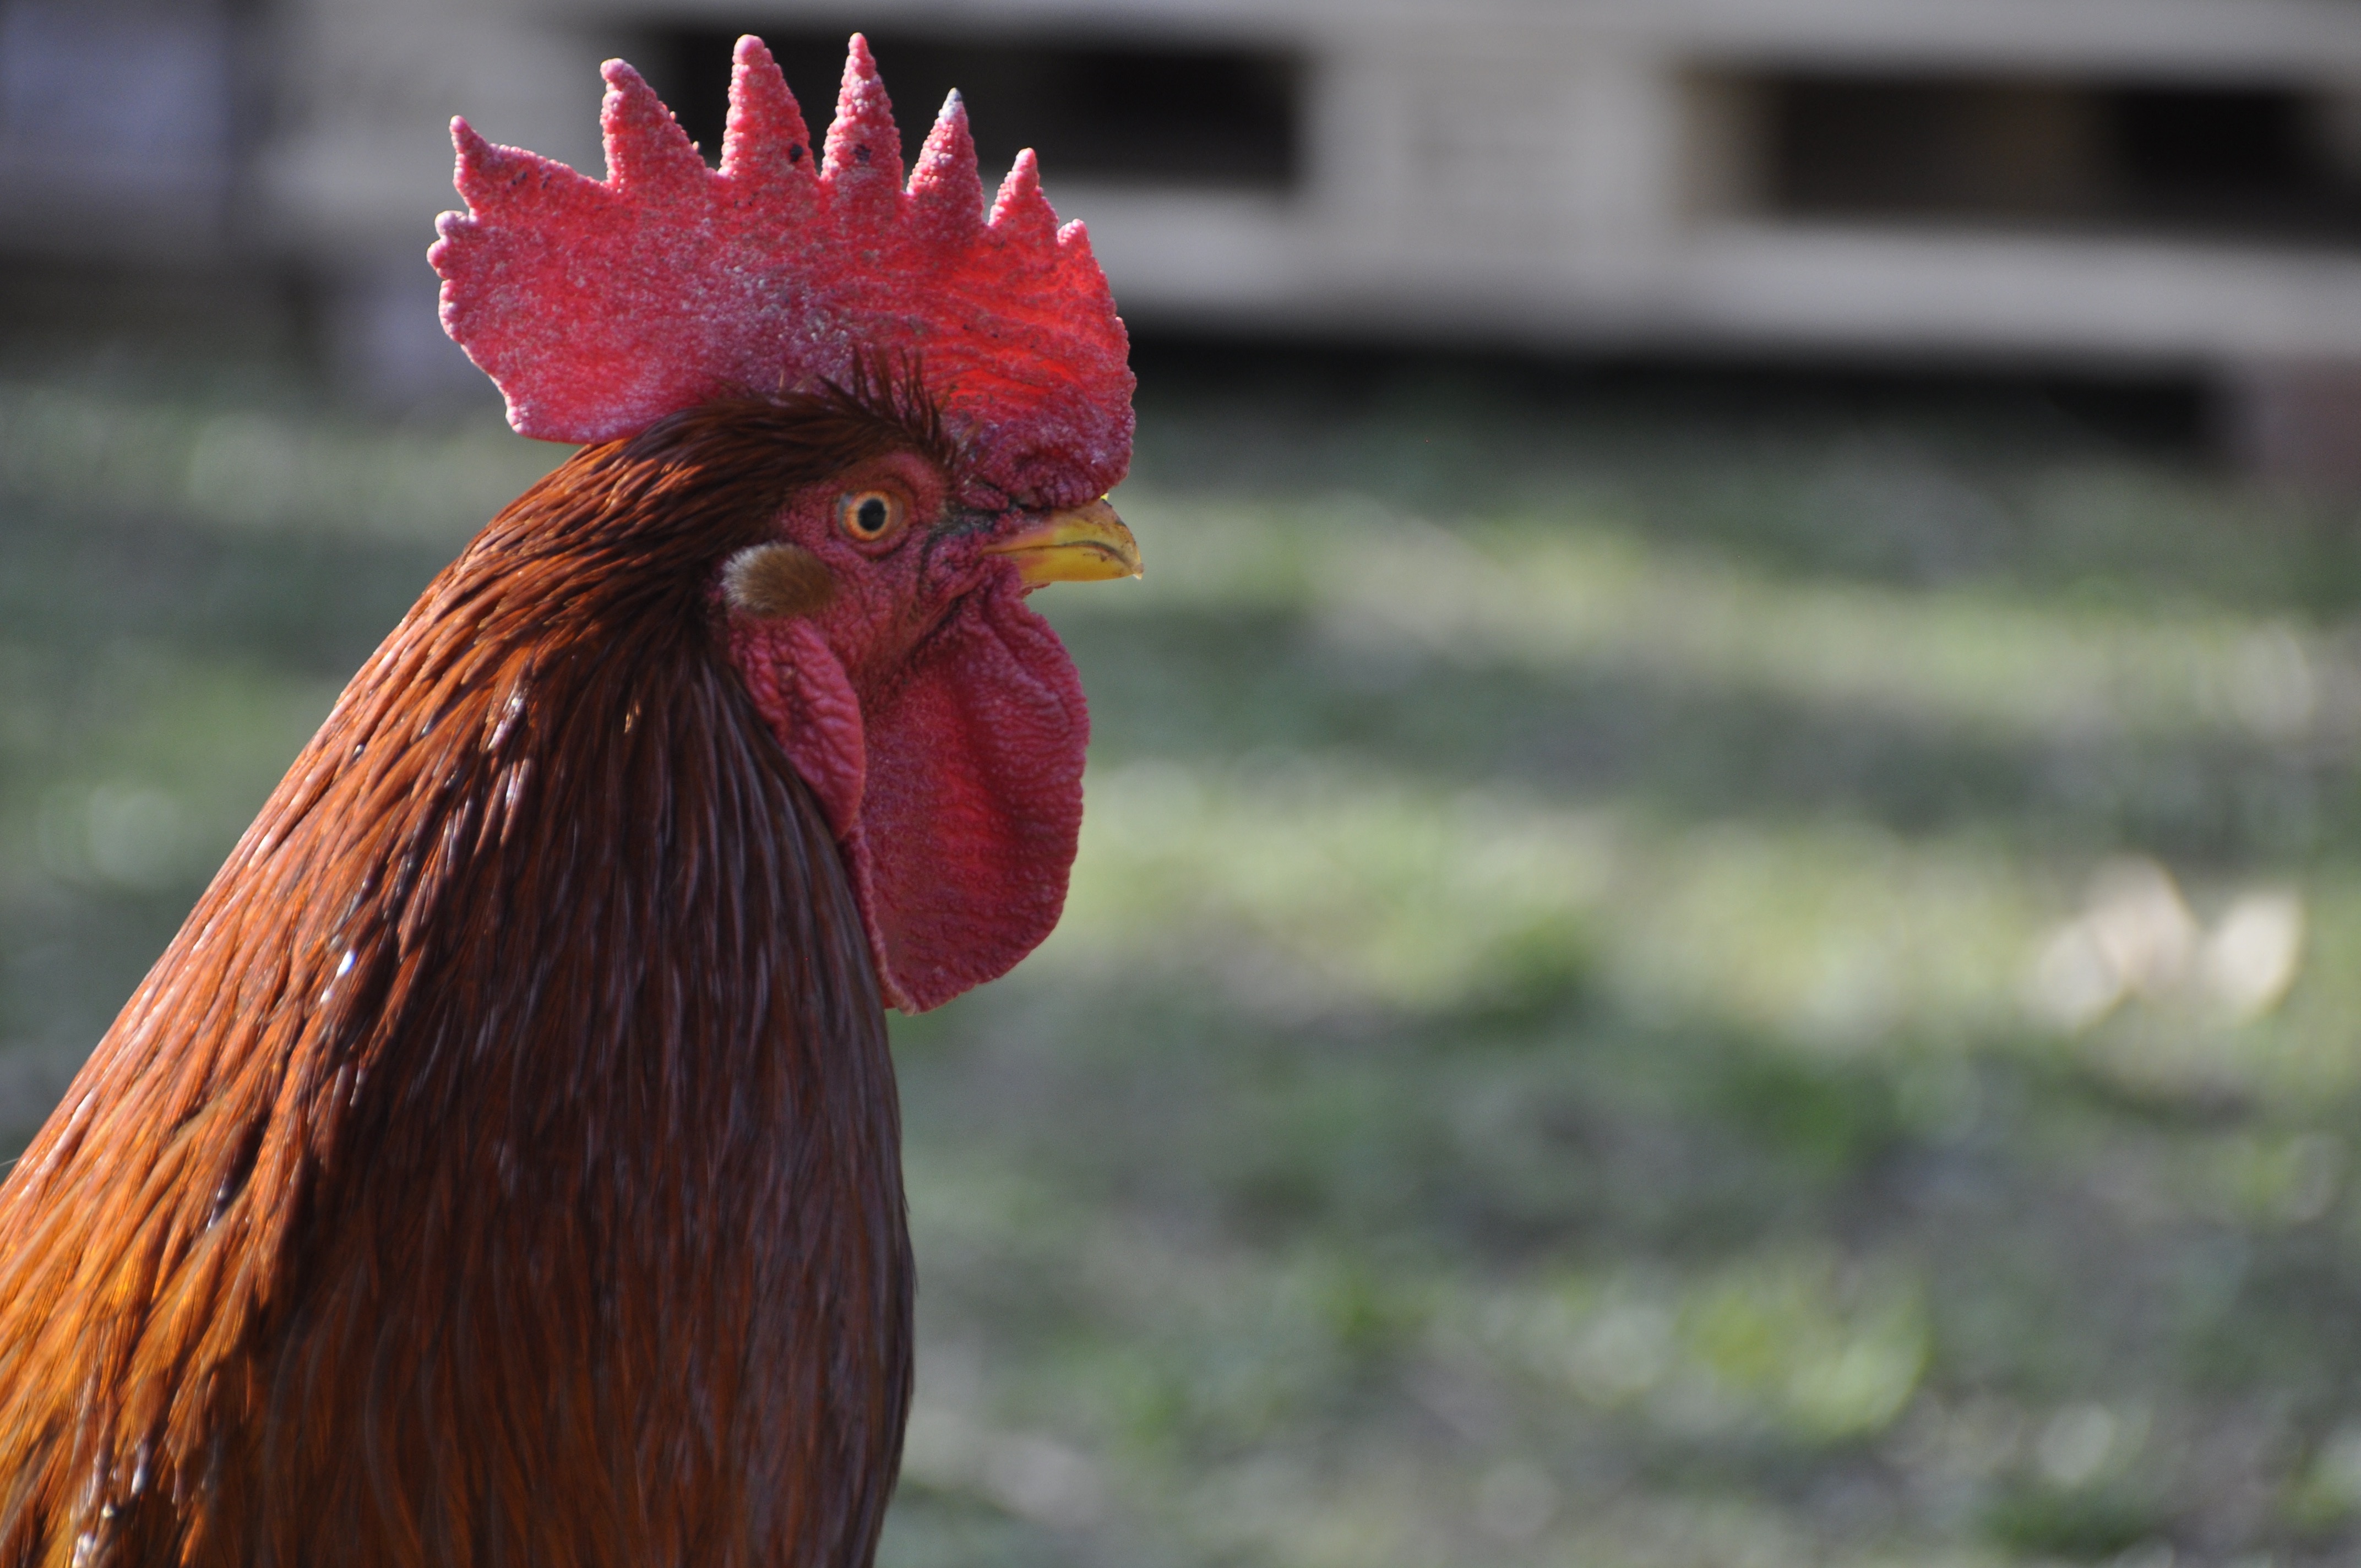
bird, pet, portrait, beak, feather, chicken, fowl, fauna, crow, rooster, poultry, galliformes, vertebrate, beautiful, hahn, pride, phasianidae, comb, gockel, red ridge